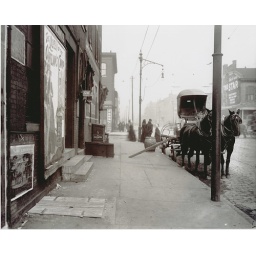
An empty cart for distributing beer in front of a bar on an unidentified street